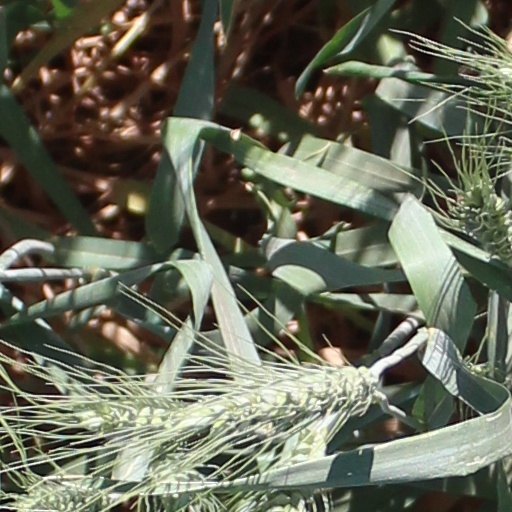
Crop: wheat